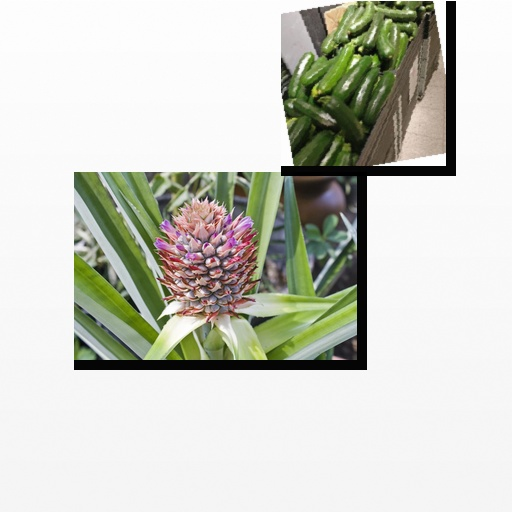
Food items: zucchini, pineapple